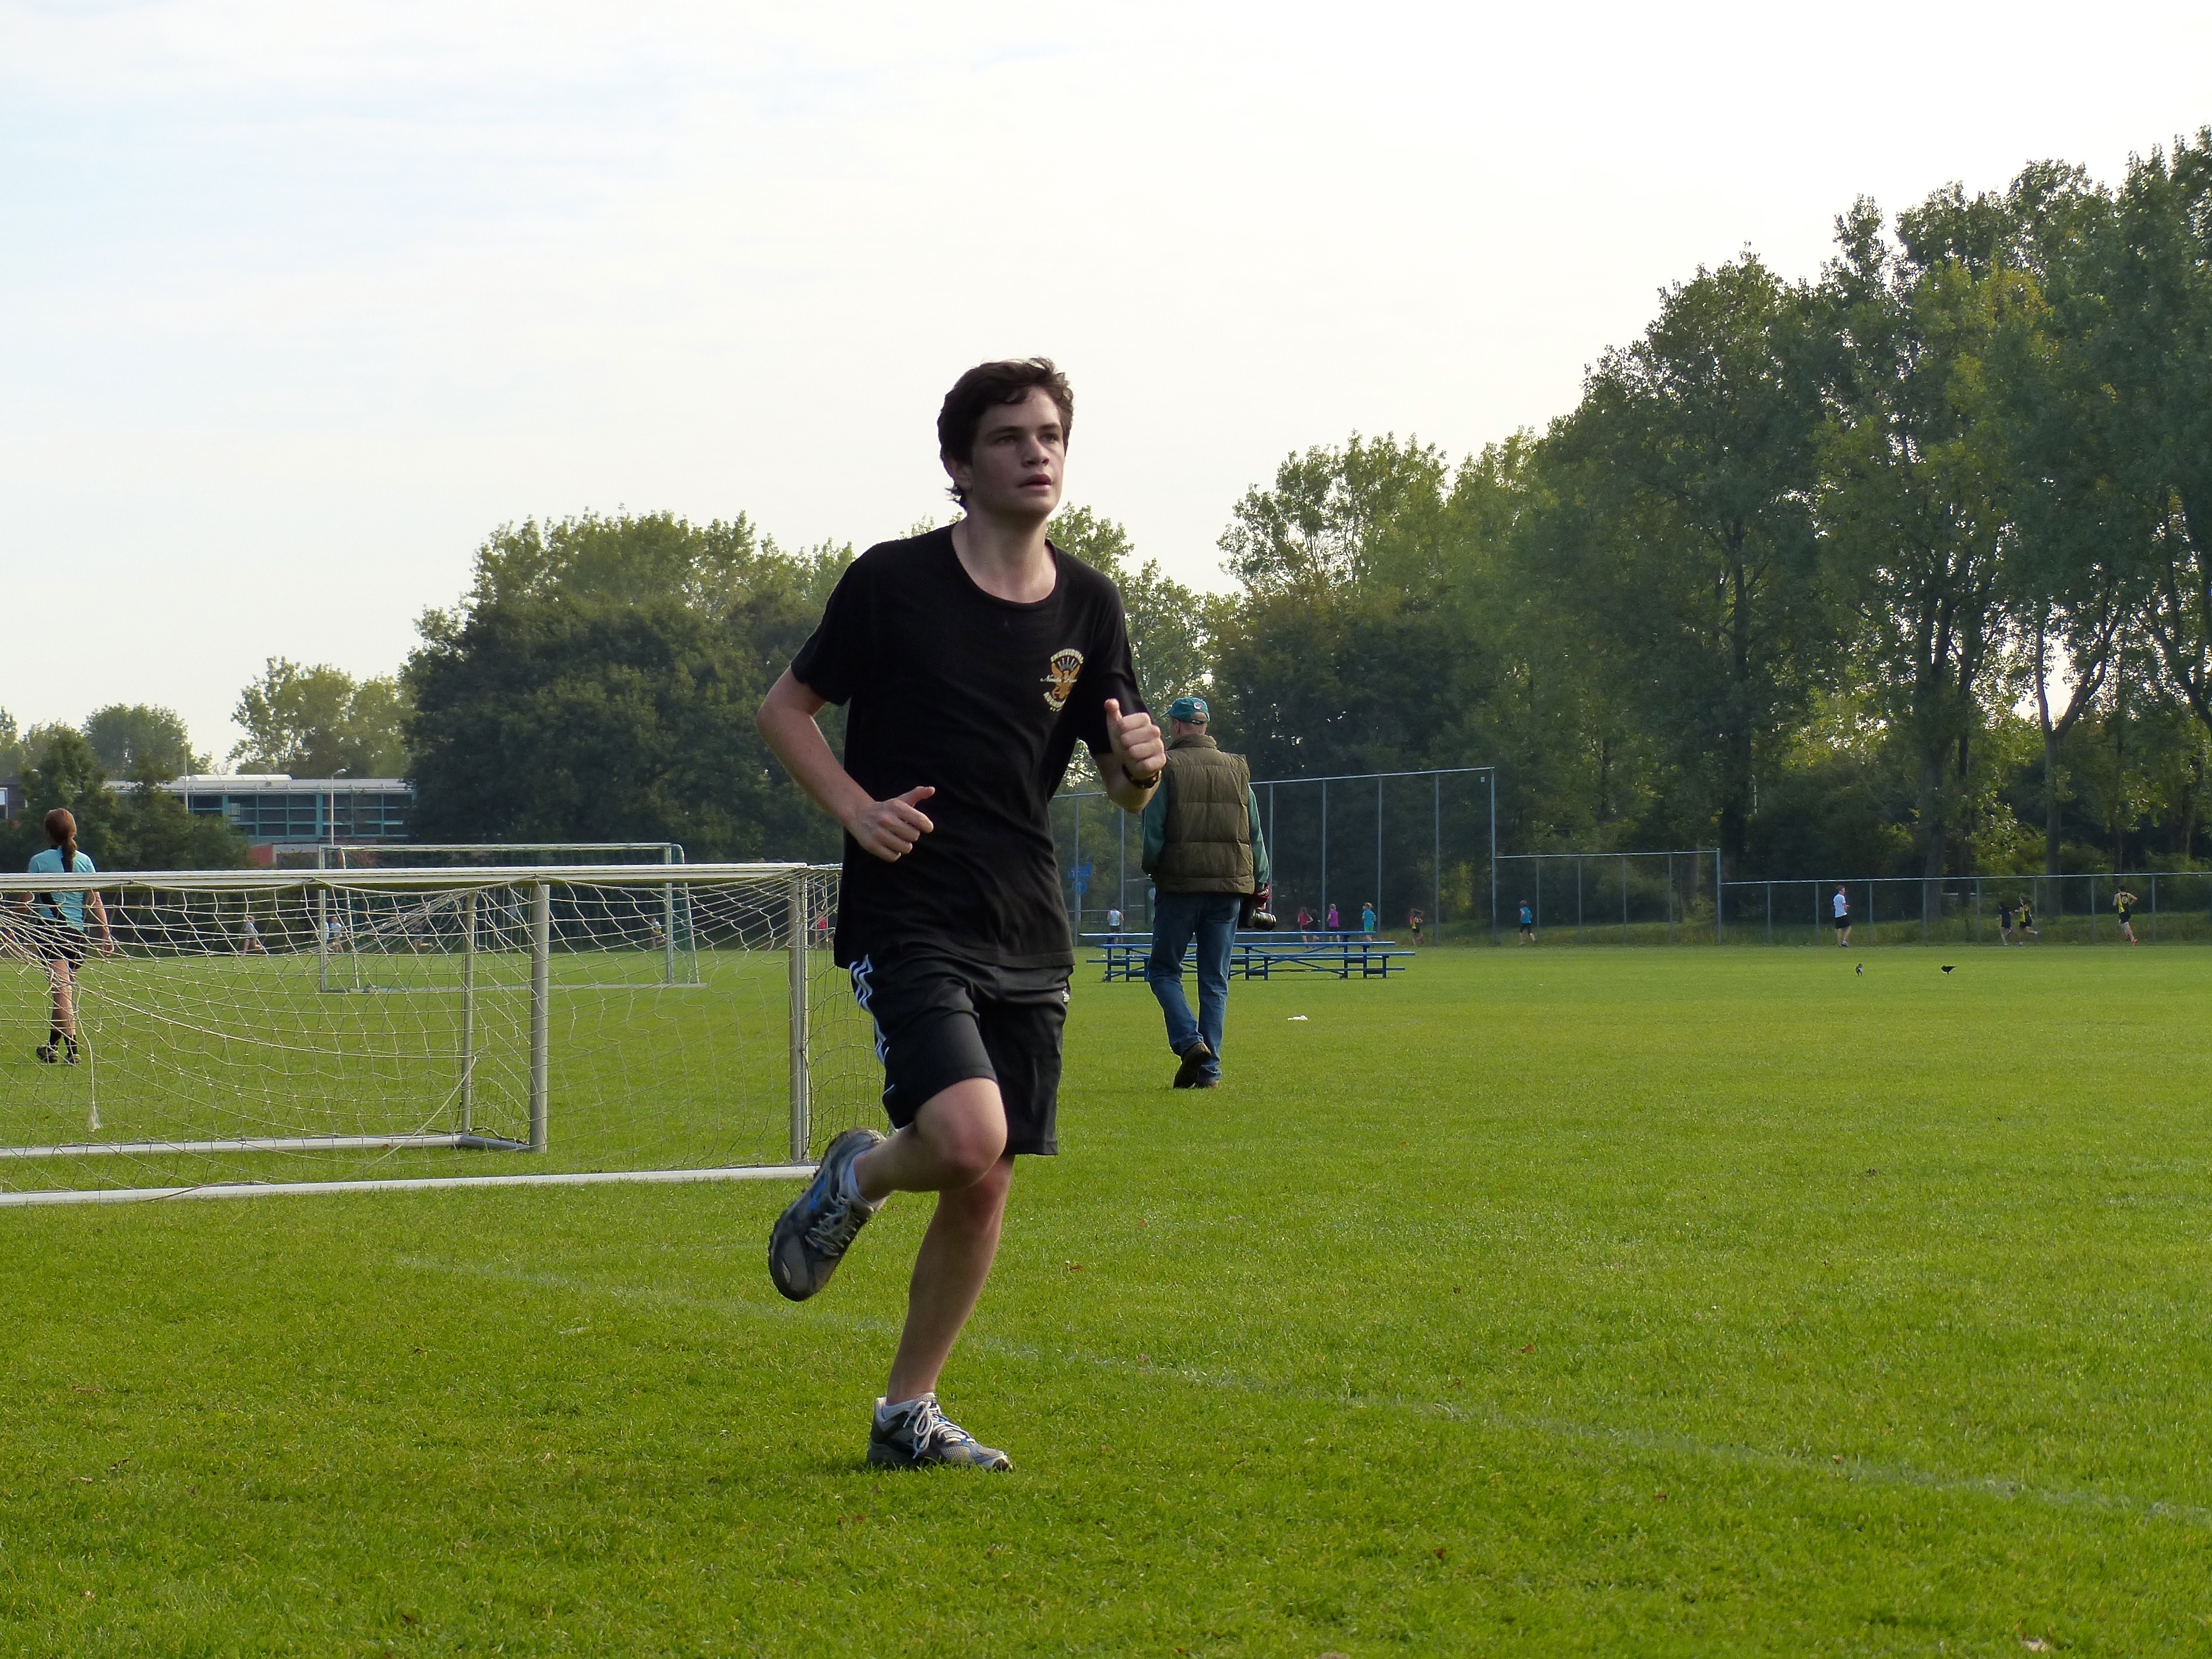
run, country, soccer, runner, cross, ash, player, hague, 2013, american, sports, school, tournament, kick, competition event, flying disc